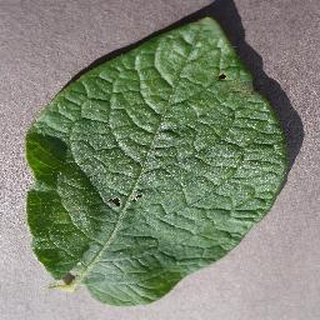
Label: healthy_potato